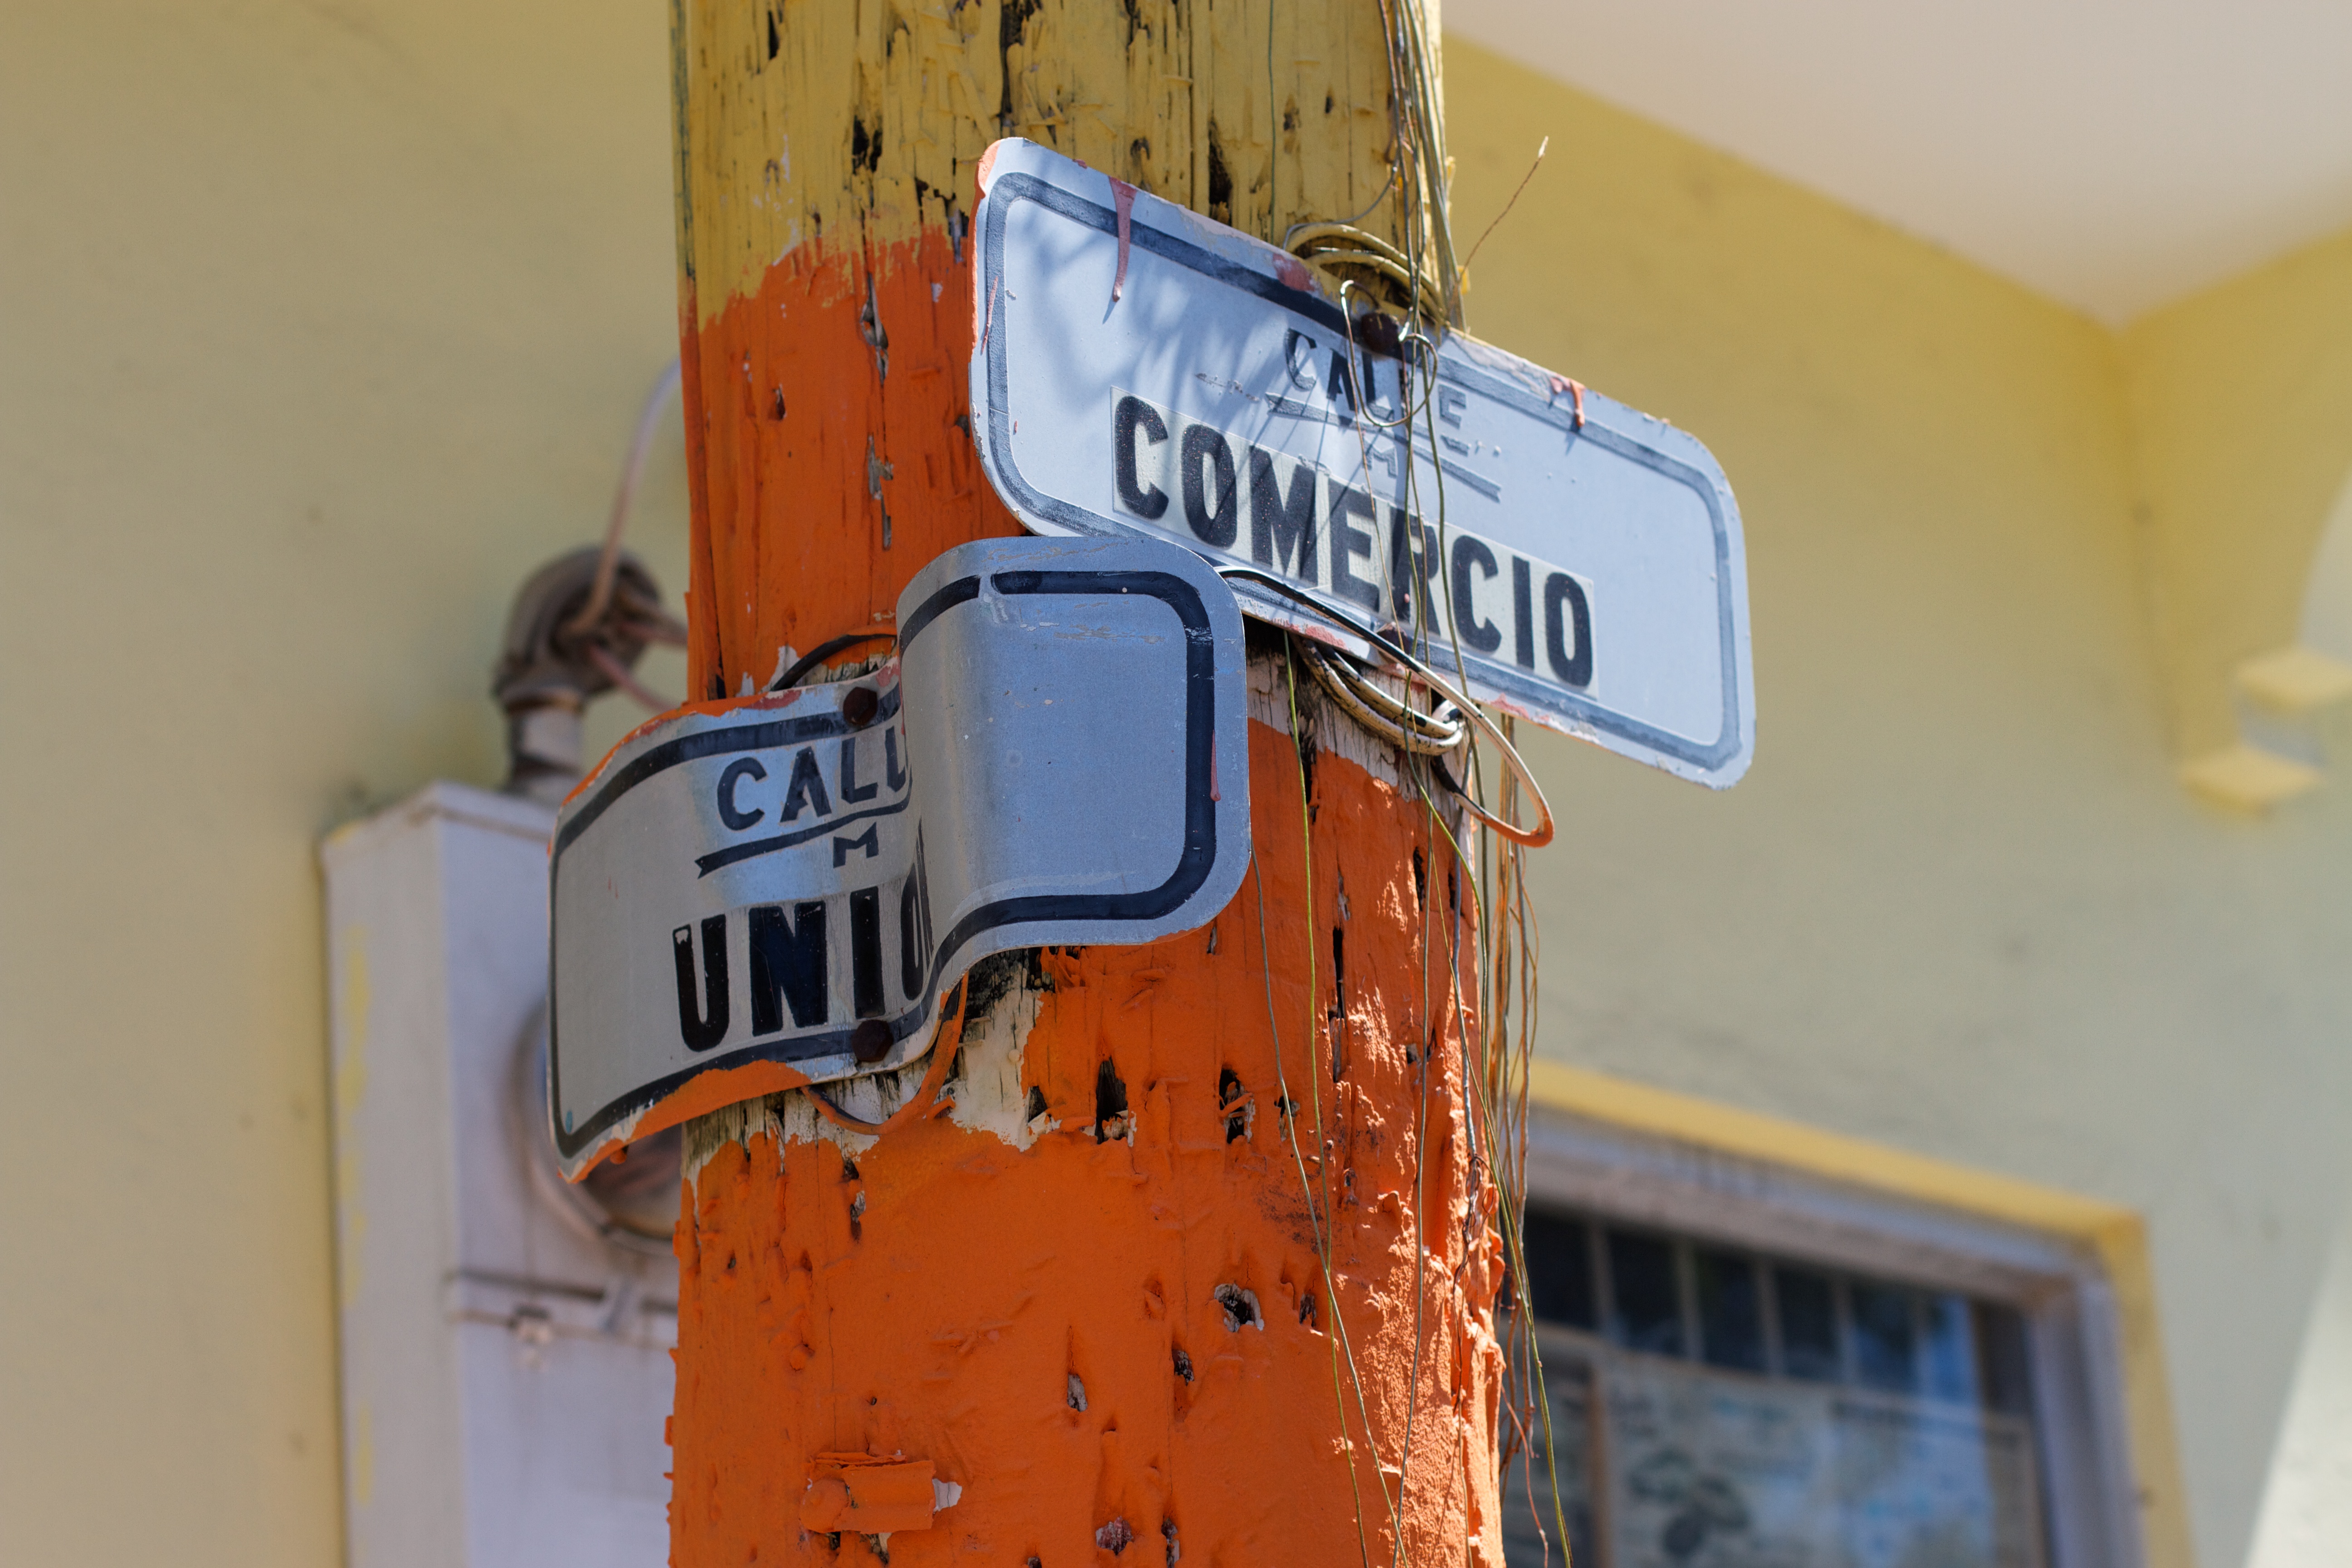
wall, sign, color, blue, intersection, art, corner